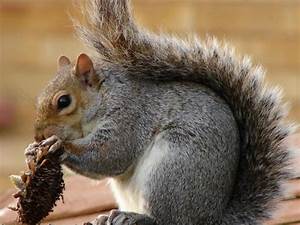
Label: scoiattolo